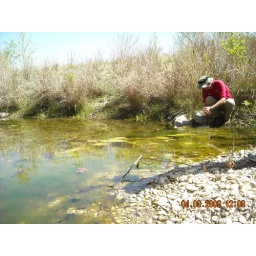
Travis checks out Springs feeding into river from under rocks